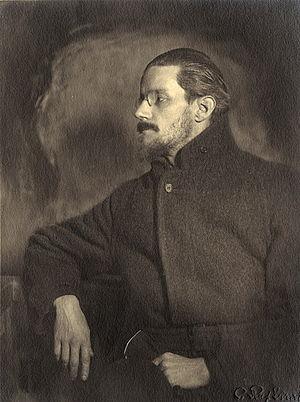
Les Bienveillantes est un roman de l’écrivain franco-américain Jonathan Littell, paru en août 2006. Il s’agit des mémoires d’un personnage fictif, Maximilien Aue, qui a participé aux massacres de masse nazis comme officier SS.
Marcel Brion est un romancier, essayiste, critique littéraire et historien de l'art français. Spécialiste de la Renaissance italienne et de l'Allemagne romantique, il est élu à l'Académie française en 1964.